Adamawa Emirate

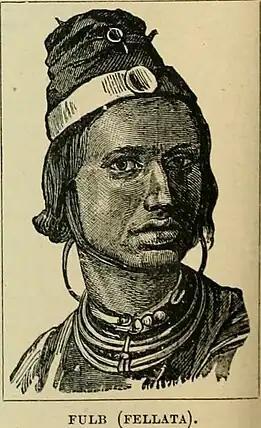
A Fulani from the Sokoto Caliphate

The Fulbe became known for their learning and understanding of Islam. The Bornu king, Mai Dunama ibn Hajj Ali (1476–1503), gave official recognition to their contribution to the Muslim community in Bornu. He conferred upon an Ardo (Fulani chief) and removed the requirement for him and all the Fulbe he led to pay taxes. All the subsequent Mais (or kings) of Bornu honoured this arrangement throughout the 16th and 17th centuries. It was not unusual to find the Bornu kings going to war on other groups to protect the Fulbe from raids during this period. This Fulbe, in turn, continued teaching and joining the army to fight for Bornu. At the turn of the 18th-century however, perhaps due to their political ambition, Fulani people lost the support of the Bornu aristocracy. Mai Hamdan ibn Dunama failed to honour the tax agreement and the Fulbe were openly harassed in the kingdom. Due to this and other factors like famine and the general decline of the Kanem-Bornu empire, many Fulbe decided to find new homes elsewhere which led to many to migrate to Hausaland and the Adamawa region.